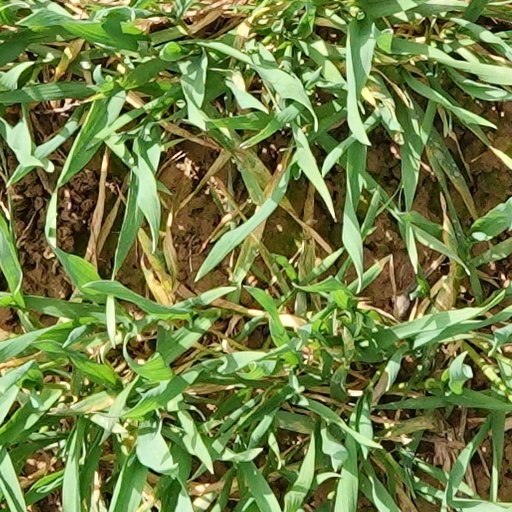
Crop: wheat